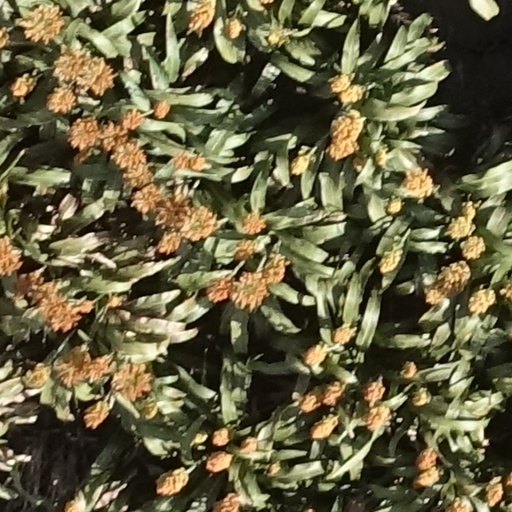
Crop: sorghum